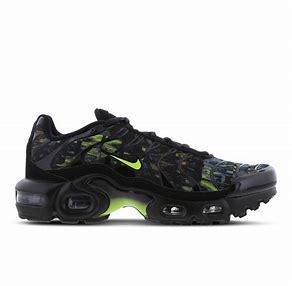
Brand: Nike
Model: Tuned 1 Essential